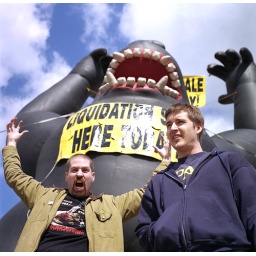
Ryan, Mike, and a giant inflatable gorilla at a car dealership in Charleston.